JCB Fastrac

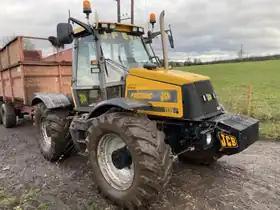
Fastrac 2135

The JCB Fastrac is a high-speed agricultural tractor series manufactured by JCB Landpower, part of the JCB group.